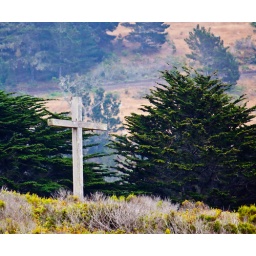
This is on a hill near where the carmel river enters the sea in california